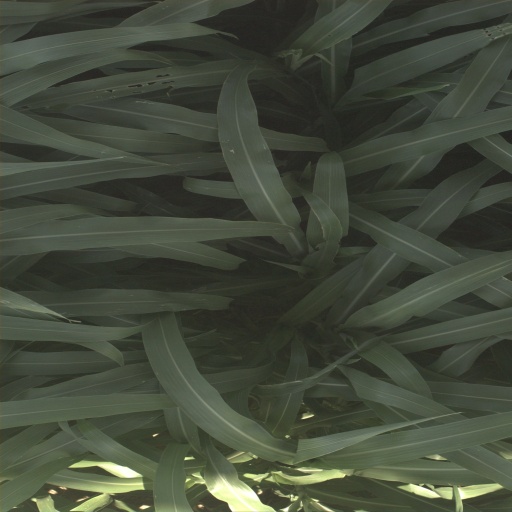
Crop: sorghum